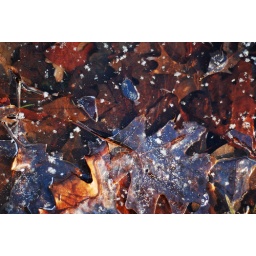
A bed of long fallen leaves lay frozen under a sheet of crystal clear ice.